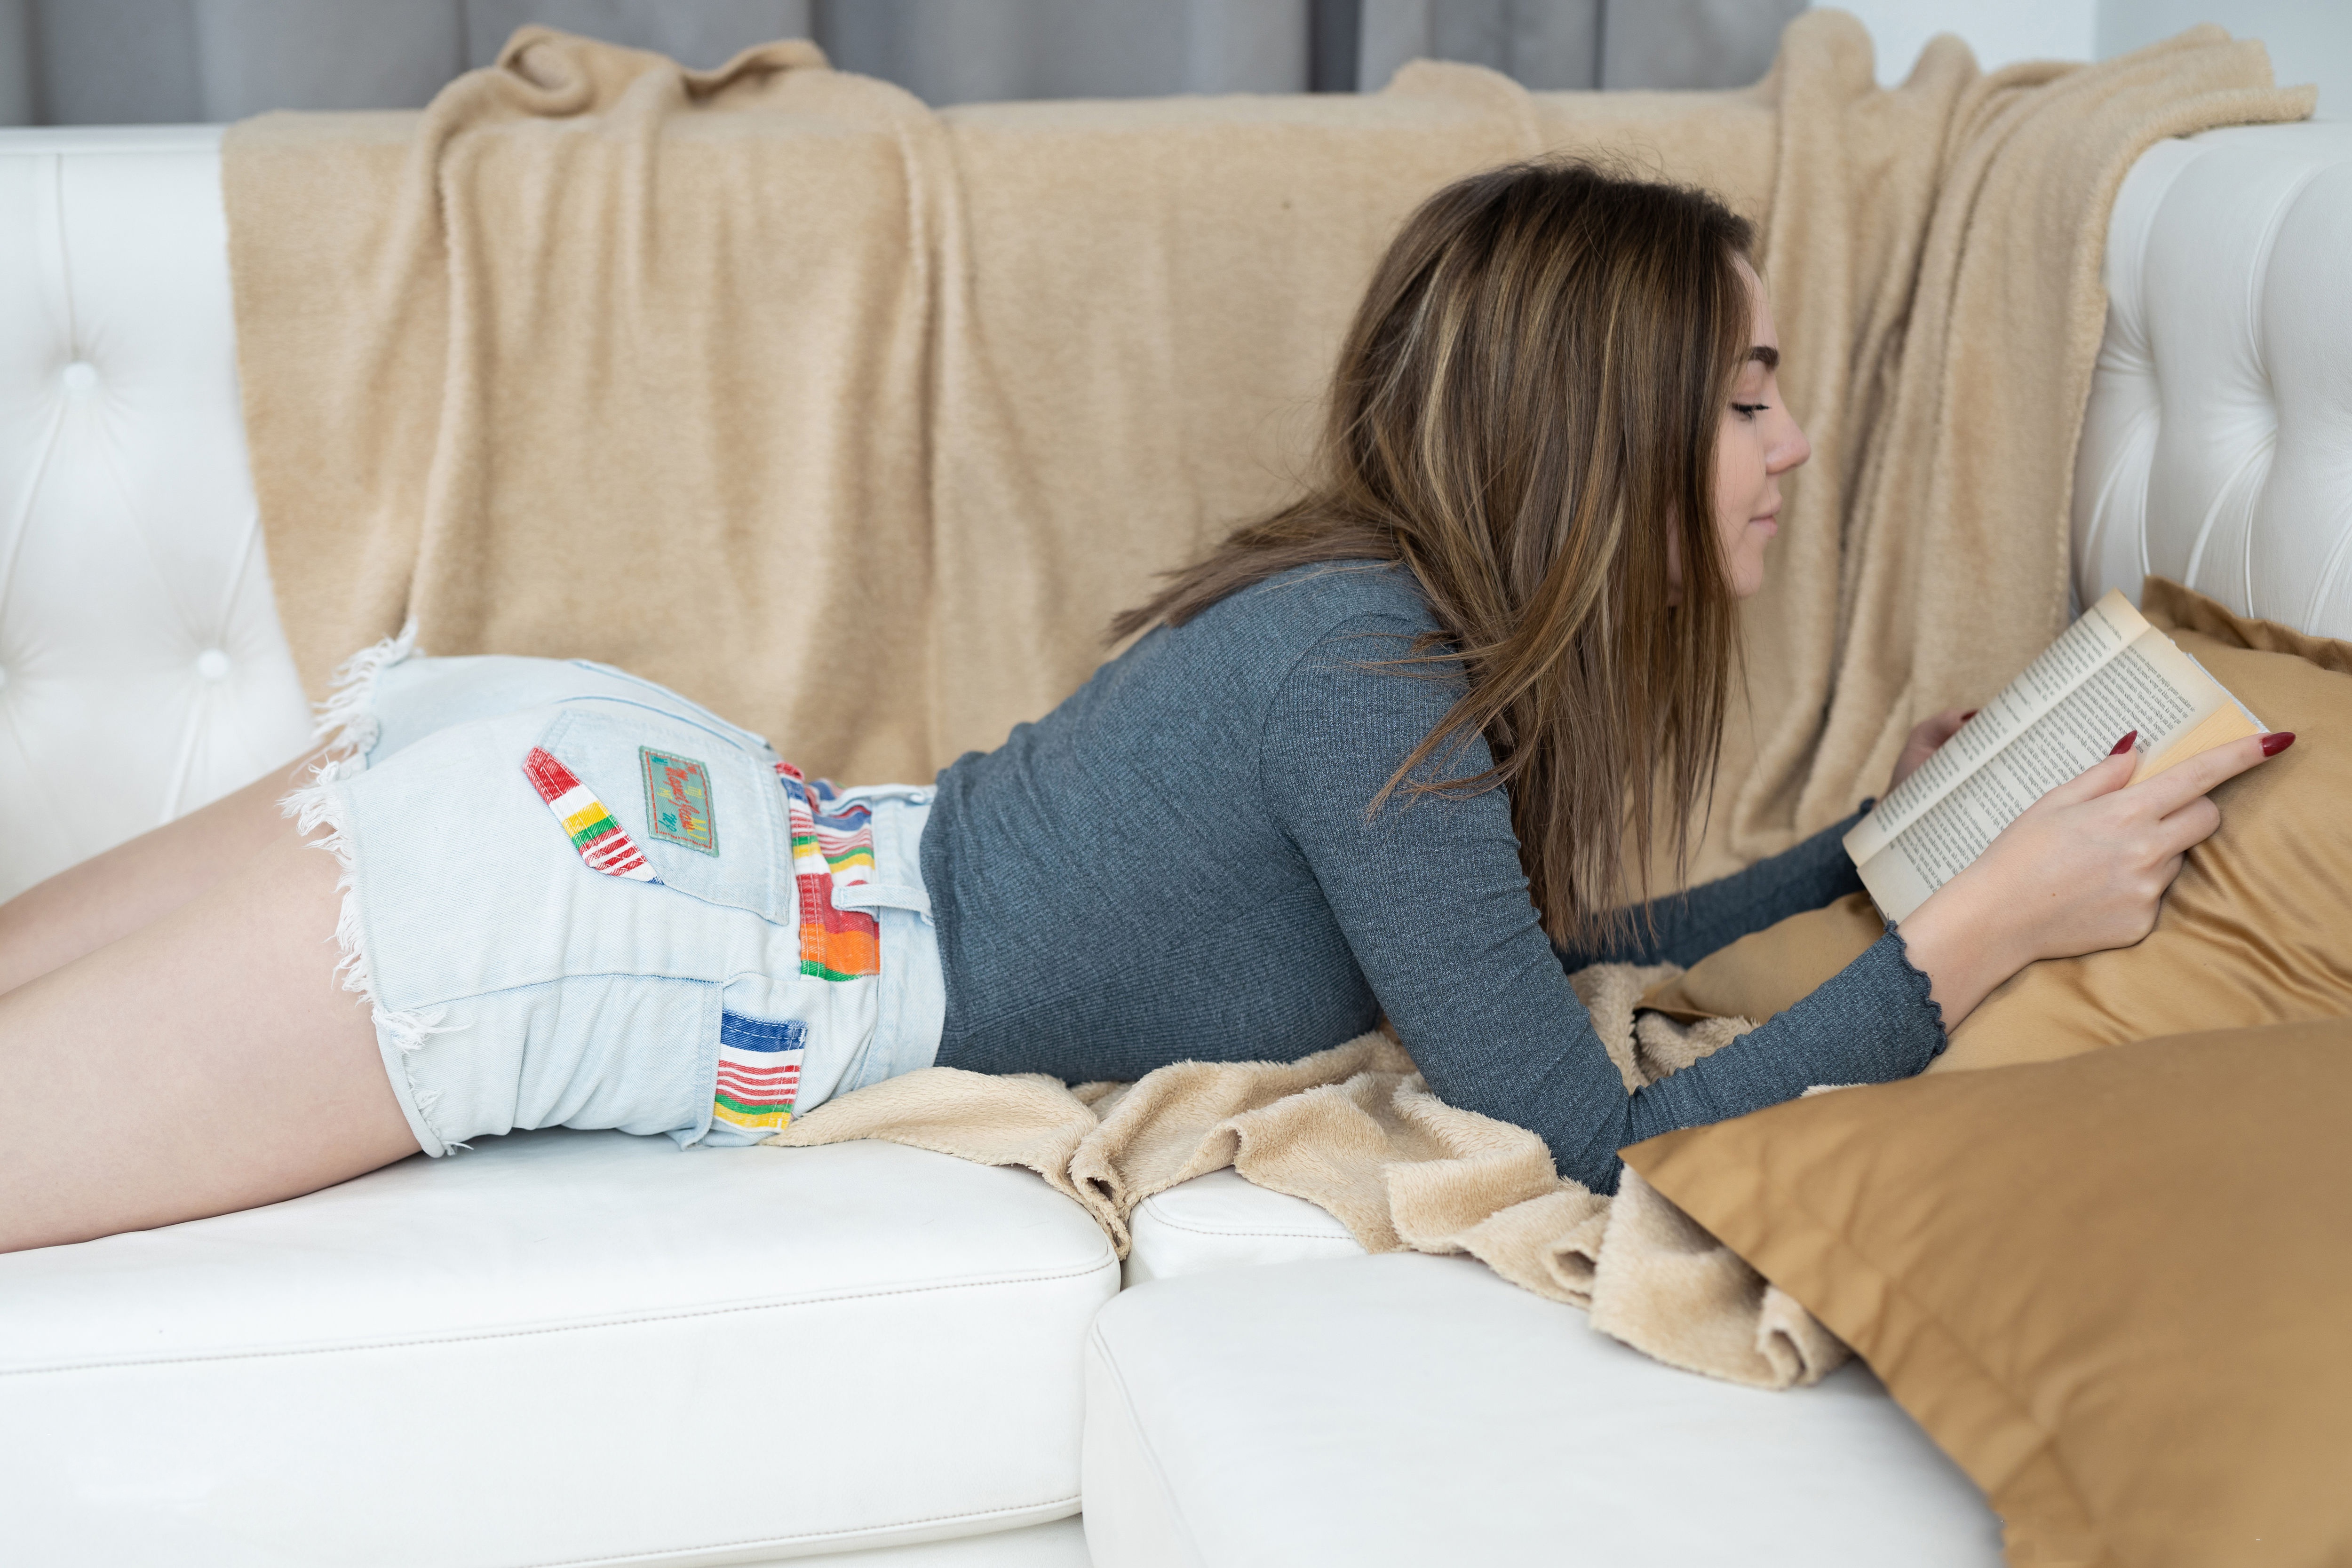
women, lady, model, person, photography, wallpaper, joint, couch, shoulder, leg, comfort, textile, studio couch, thigh, knee, living room, finger, pillow, sofa bed, t shirt, leisure, linens, human leg, sitting, blond, child, elbow, throw pillow, bedding, brown hair, room, abdomen, nap, lamp, cushion, reading, bedtime, bedroom, bed sheet, vacation, bed, sleep, blanket, fun